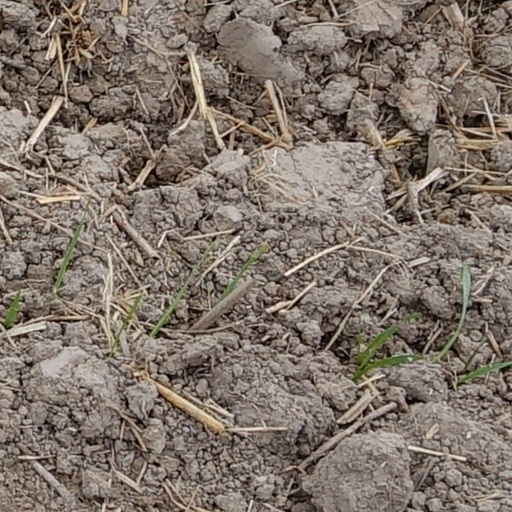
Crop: wheat